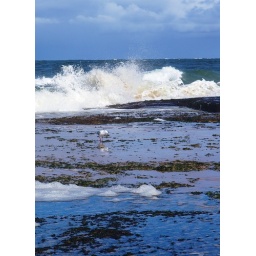
Seagull reflected in a rockpool as a wave crashes into the rock shelf